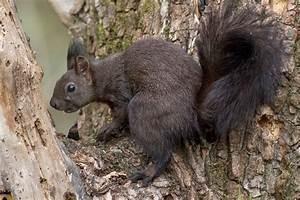
squirrel